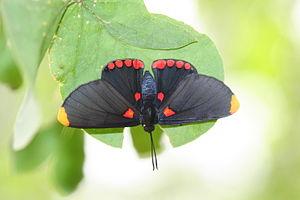
Melanis est un genre d'insectes lépidoptères de la famille des Riodinidae qui résident en Amérique du Sud.